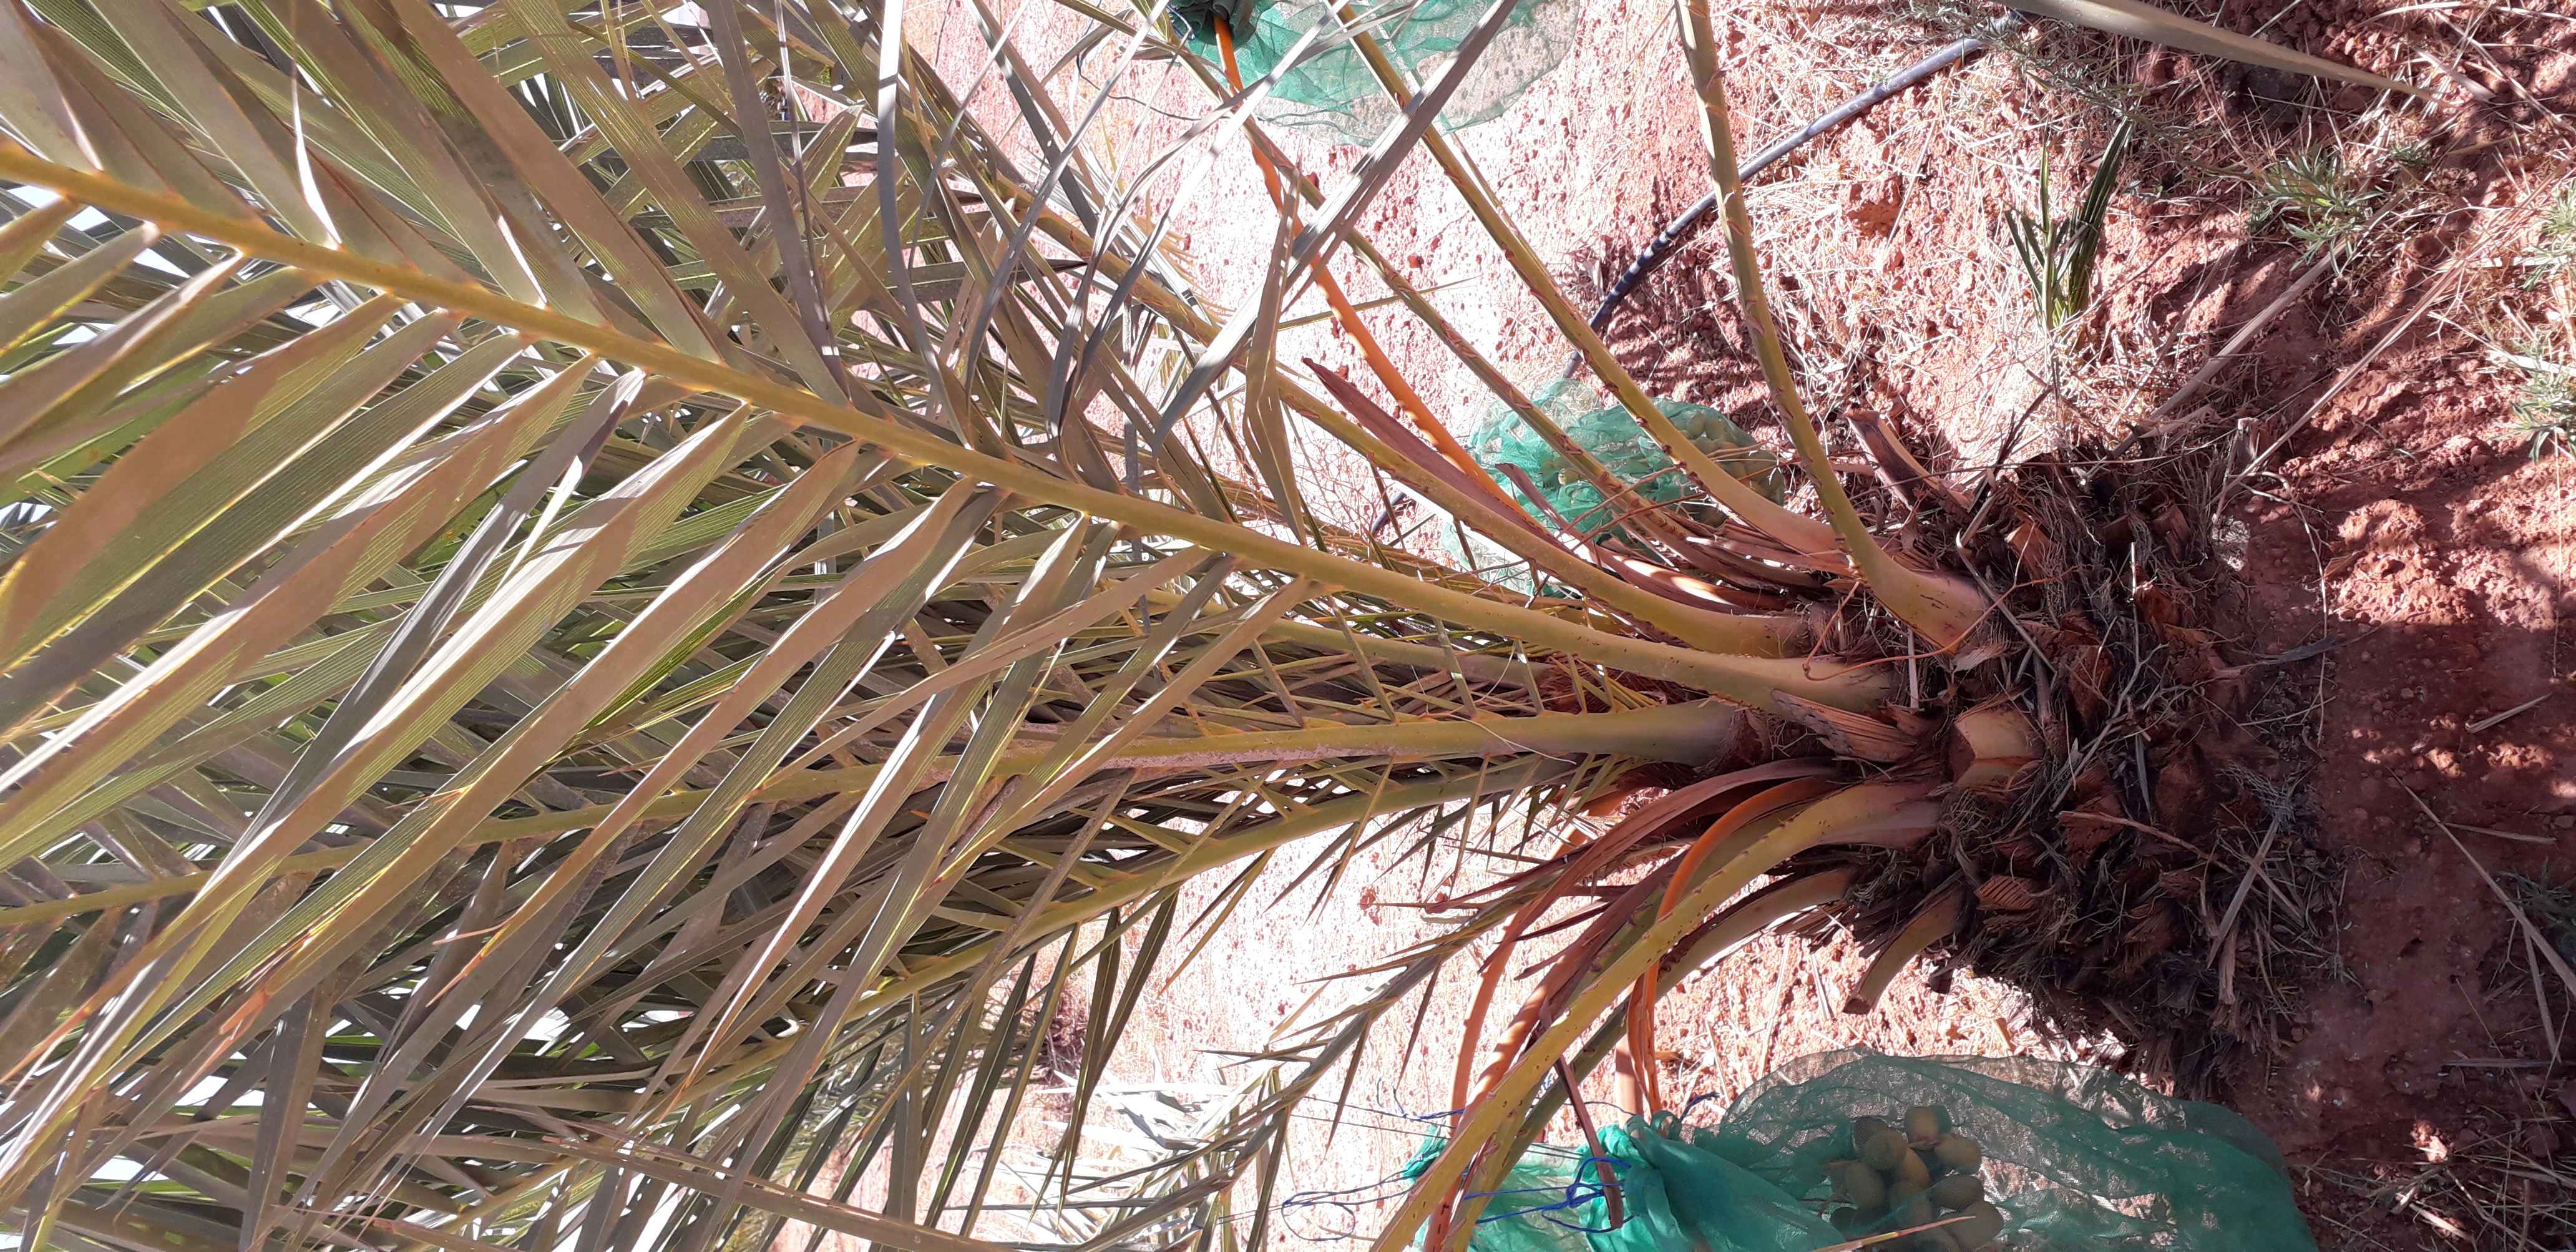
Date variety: Boufagous